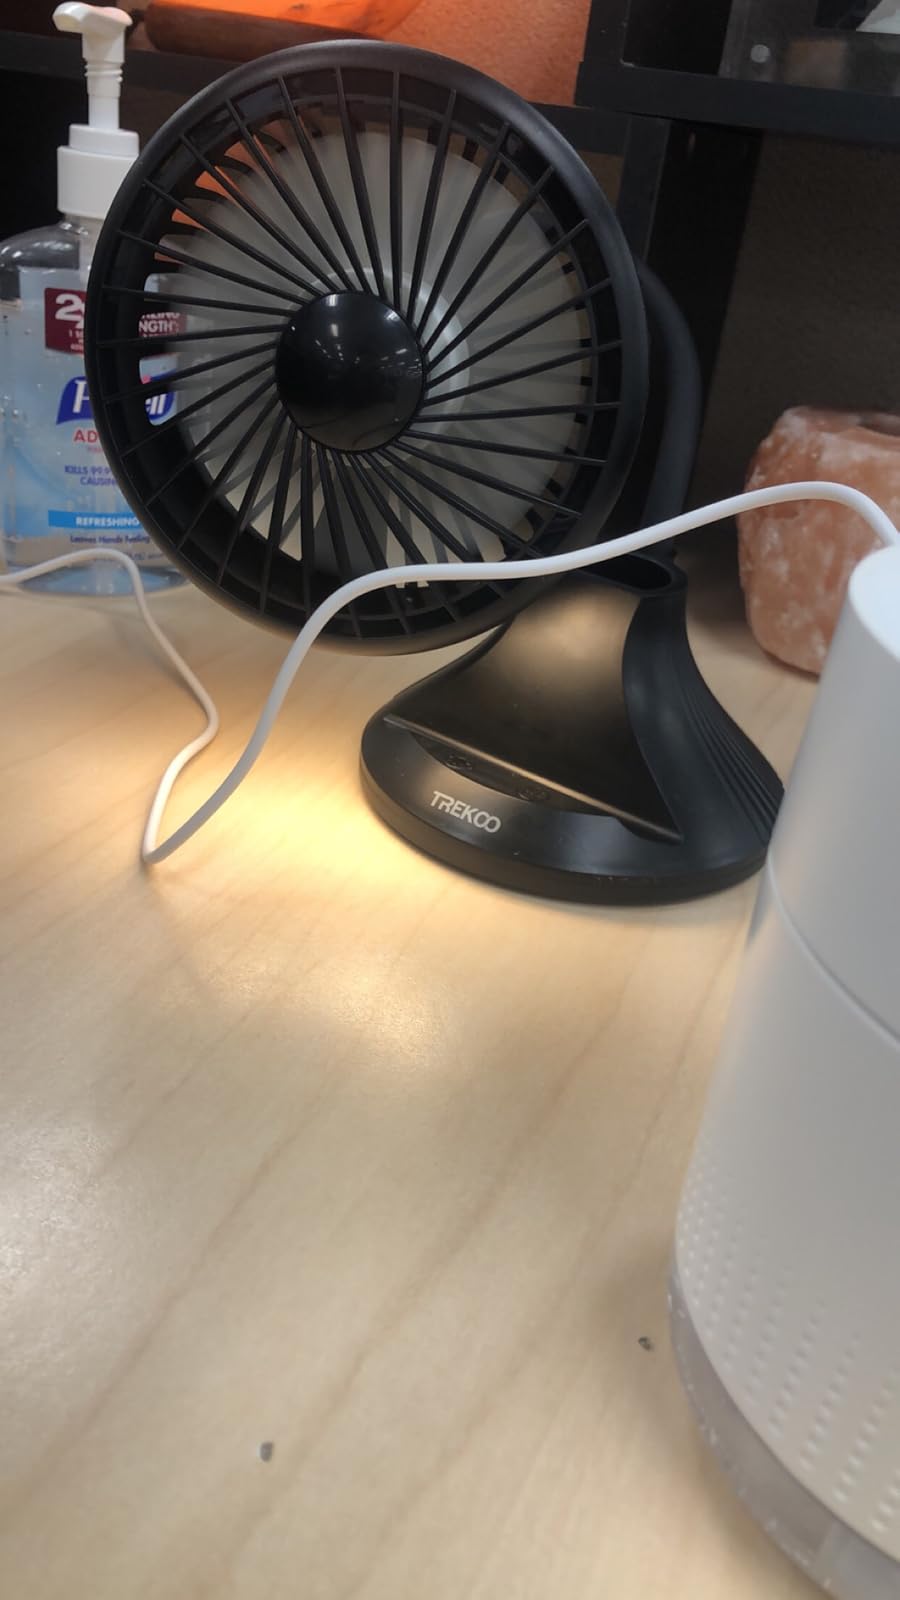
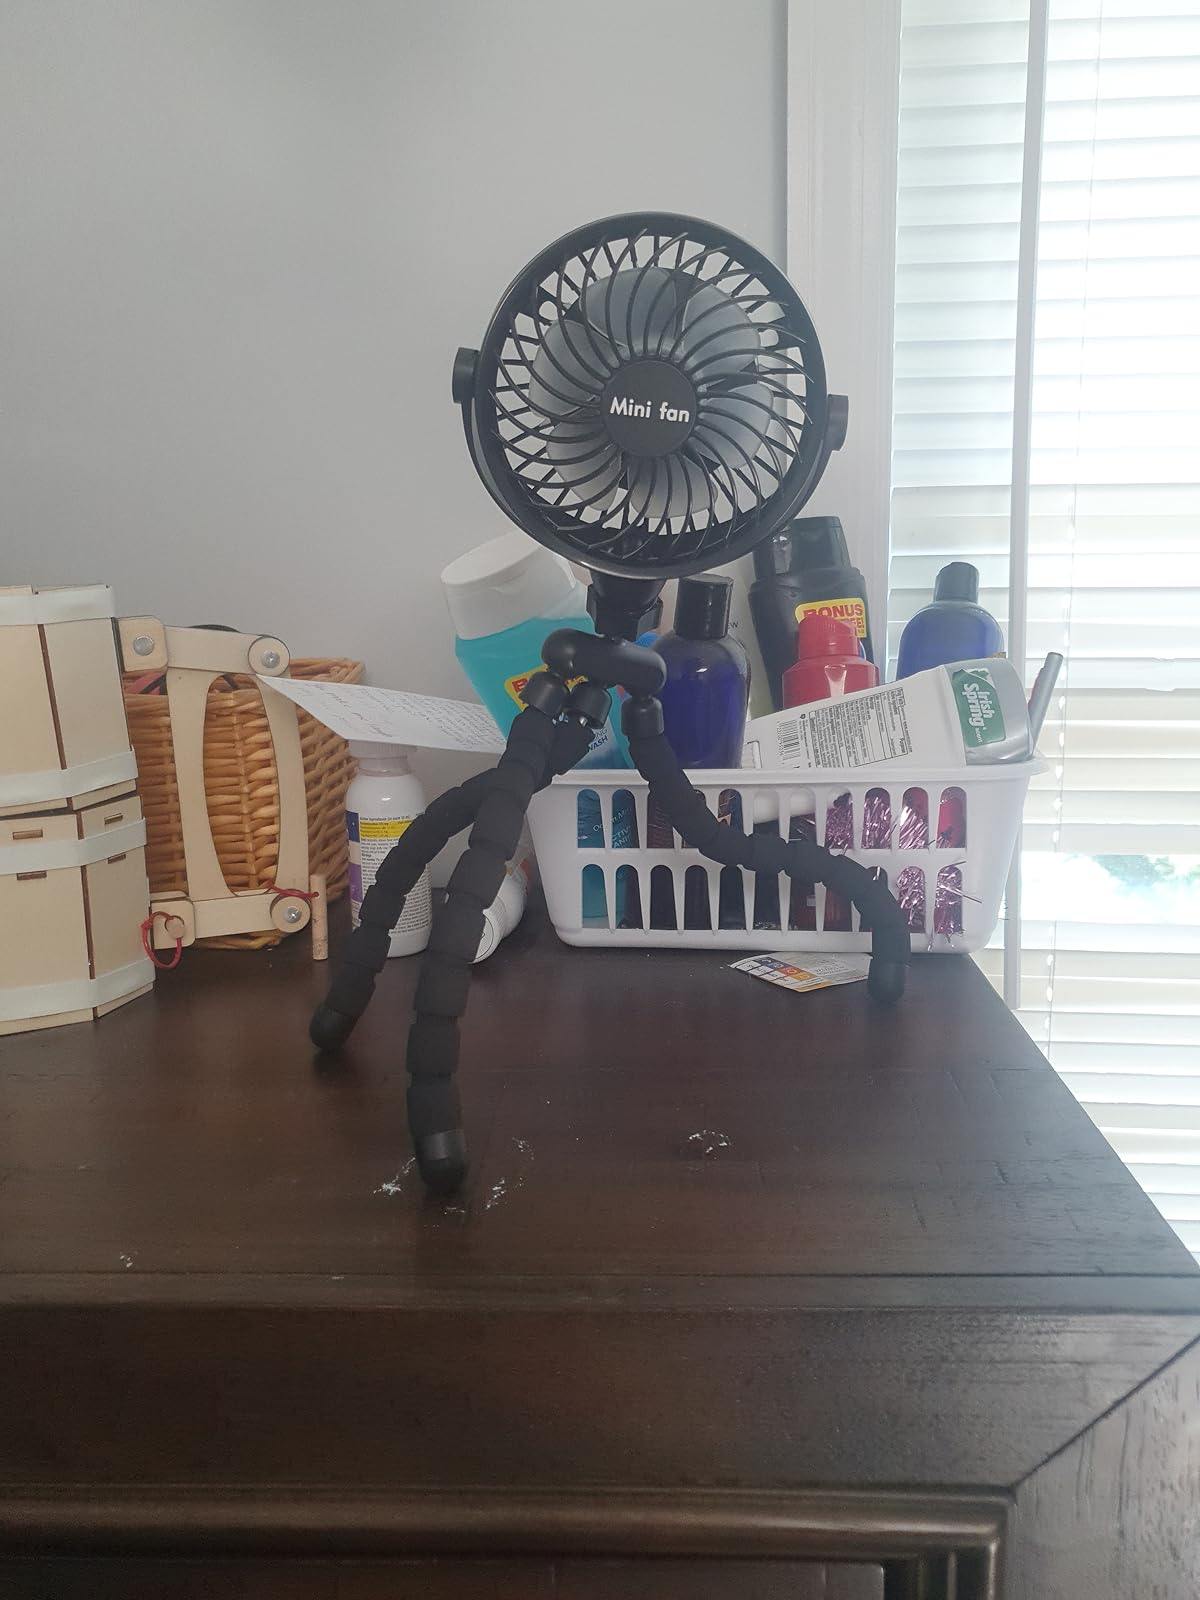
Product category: fan
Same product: no